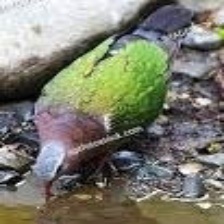
Species: GREEN WINGED DOVE
Scientific name: CHALCOPHAPS INDICA